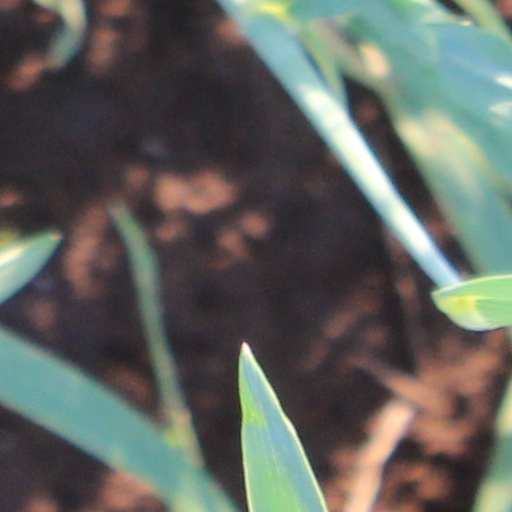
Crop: wheat